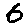
Label: 6